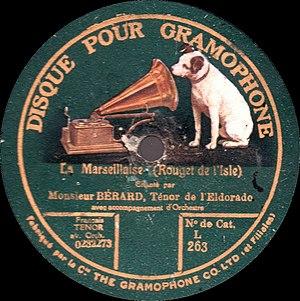
Bérard. Disque Pour Gramphone. 1919